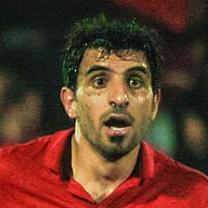
Age: 29